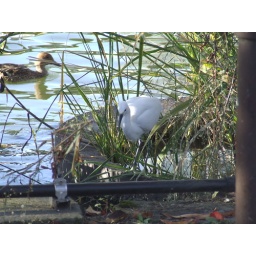
And on this guy, focusing its attention on the red fish swarming just below the water level.Oh, that's all for tonight!